Catherine Brunet

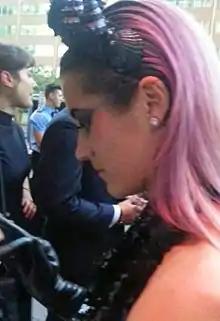
Brunet at the 2016 Prix Gémeaux

Catherine Brunet (born 30 October 1990 in Terrebonne, Quebec) is a Canadian actress. Her breakout role was in the television series "Le monde de Charlotte" (1999–2006).